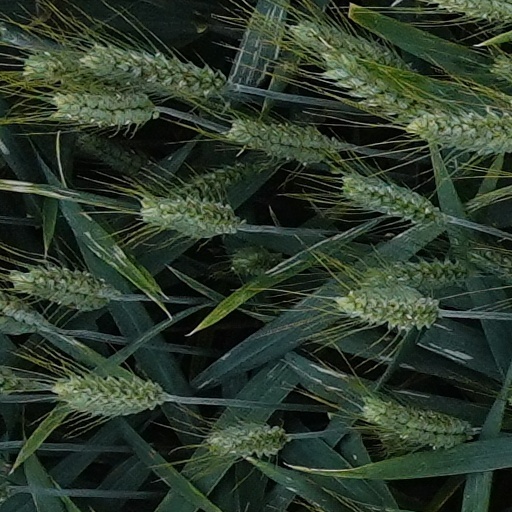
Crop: wheat